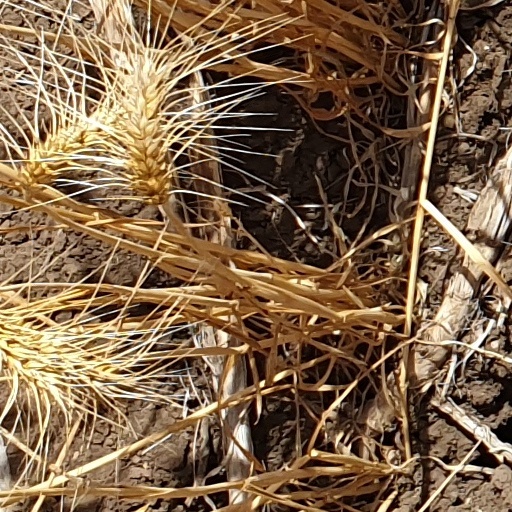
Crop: wheat